Bréguet 1001 Taon

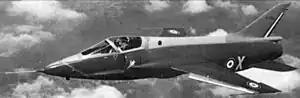

The Bréguet Br.1001 "Taon" was a 1950s French prototype single-seat jet strike fighter aircraft built by Bréguet.